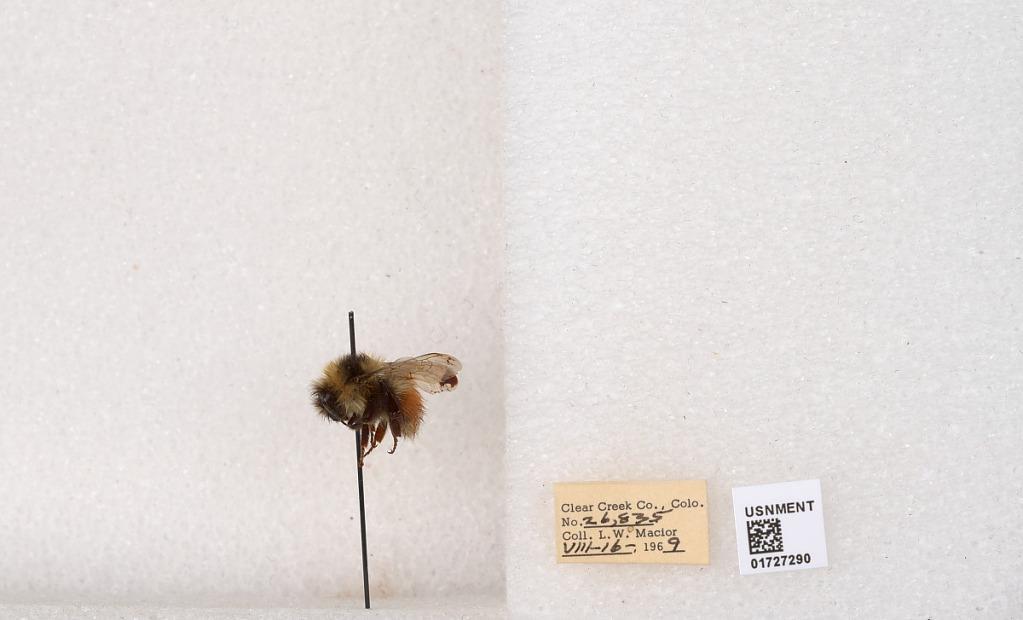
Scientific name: Bombus (Pyrobombus) sylvicola Kirby
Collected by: L. Macior
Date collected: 1969-8-16
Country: United States
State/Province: Colorado
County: Clear Creek
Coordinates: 39.7006, -105.694